Hong Kong Special Administrative Region passport

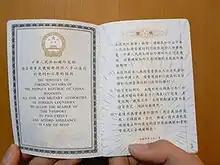
Inner front cover of the Second Version Hong Kong SAR passport

Hong Kong official travel documents prior to 1997 included the Hong Kong Certificate of Identity (CI), British Dependent Territories Citizen (BDTC), British National (Overseas) (BN(O)) and British Citizen (BC) passports. After 1997, BN(O) and BC passports are still valid but CIs and BDTC passports are no longer in use.